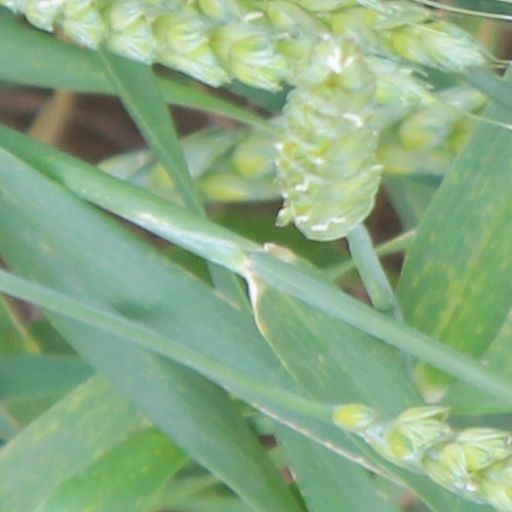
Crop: wheat